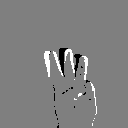
ASL letter: w